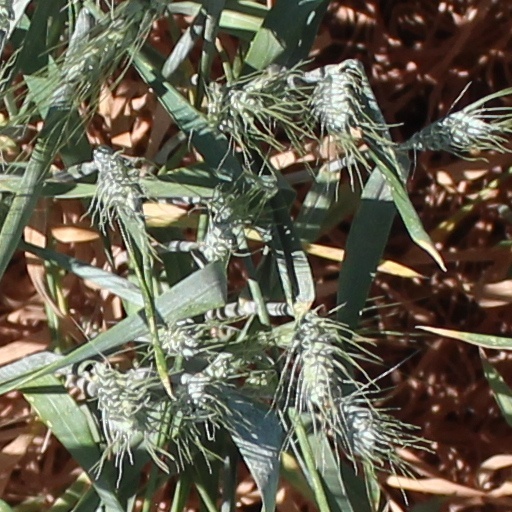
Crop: wheat